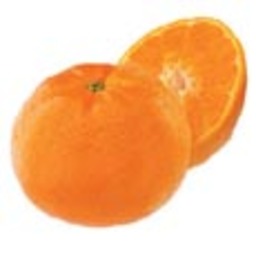
Label: Orange